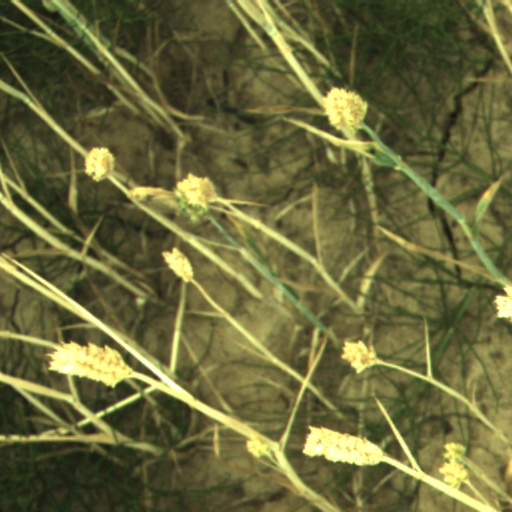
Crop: wheat